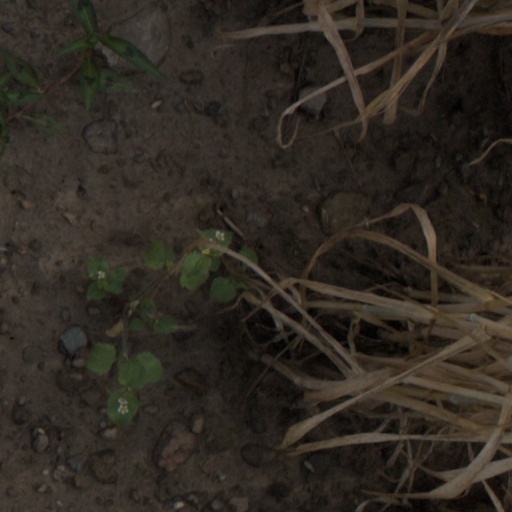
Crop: wheat